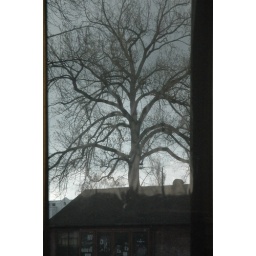
The Playhouse Theater elm reflected in an office window. I see this every day walking home from work.